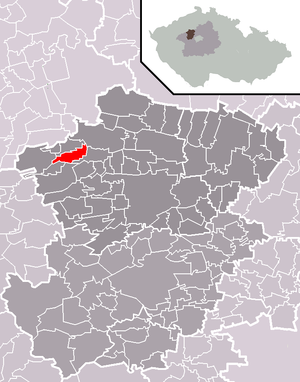
Hořešovice est une commune du district de Kladno, dans la région de Bohême-Centrale, en Tchéquie. Sa population s'élevait à 256 habitants en 2020.